Duralex Picardie tumbler

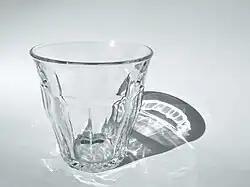
Picardie glass.

The Duralex Picardie is a classic design of a toughened glass tumbler found in cafes, schools and homes across France and in many places worldwide. It is manufactured by Duralex in La Chapelle-Saint-Mesmin in Loiret. The design has been produced in a range of sizes but they typically share markings on their bottoms with "MADE IN FRANCE" surrounding in circular design the name "DURALEX". The glasses are "considered icons of modern design" and are sold at the Museum of Modern Art.